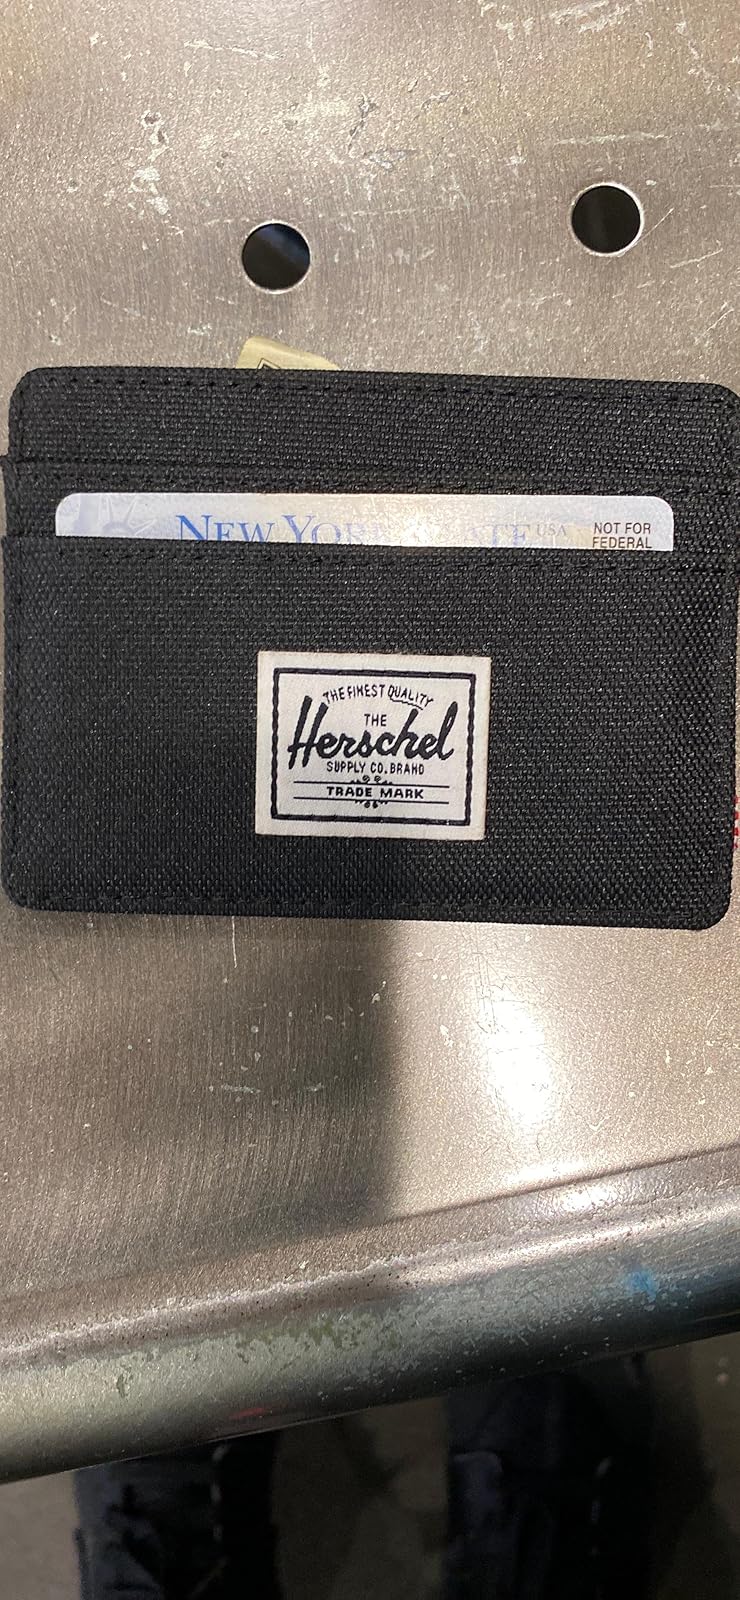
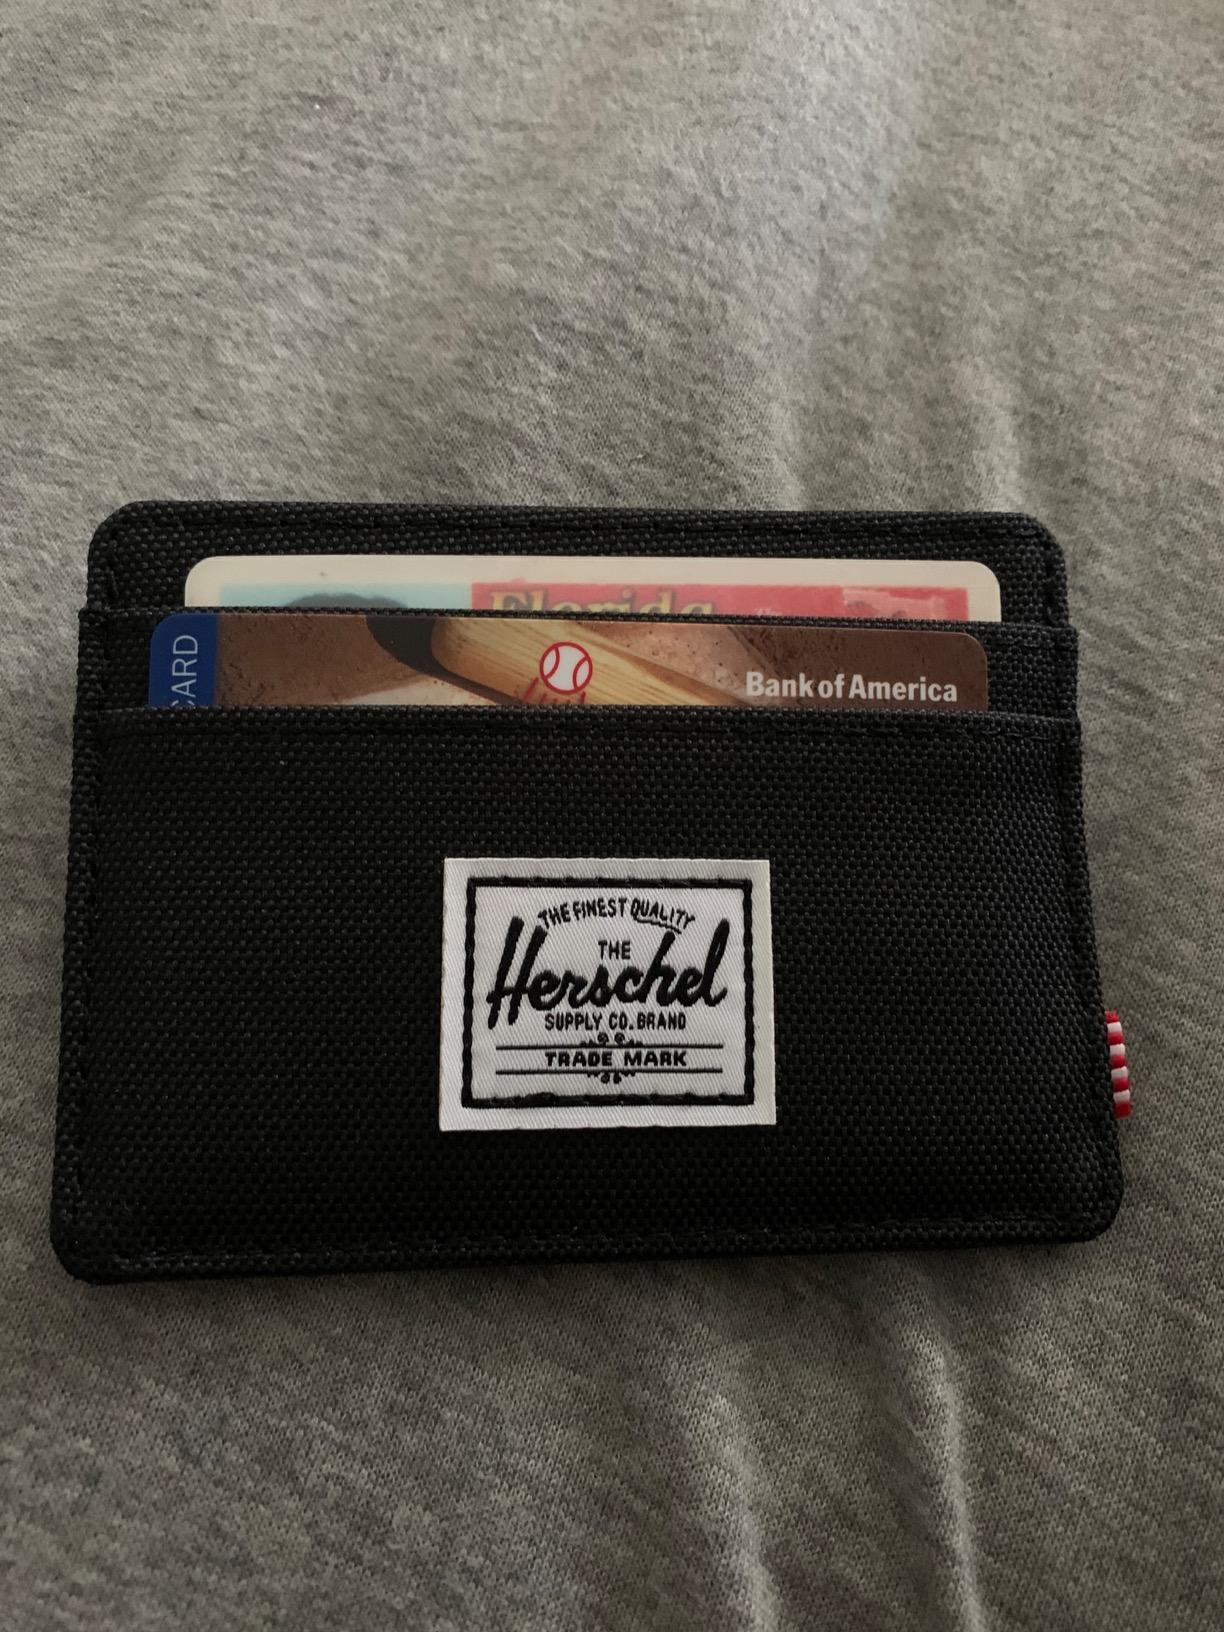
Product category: accessories_wallet
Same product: yes